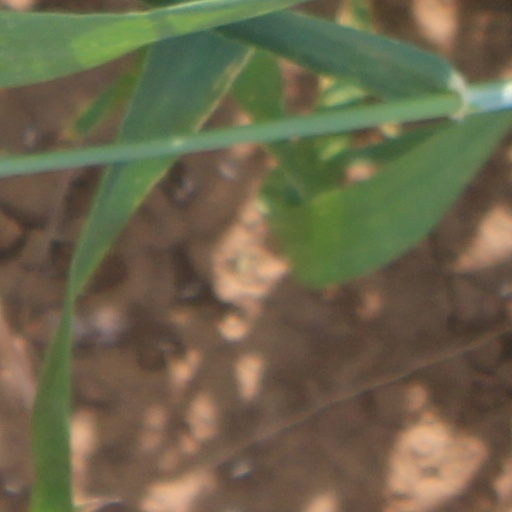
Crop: wheat